Graduados

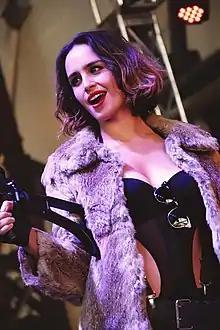
Fernanda Urrejola starred in the Chilean version of "Graduados".

The producers of "Graduados" released a compilation album of music used in the series. It features the theme song, composed by Tan Biónica, and 1980s Argentine rock hits as background music. Musicians appearing on the album are Soda Stereo, Los Fabulosos Cadillacs, Charly García, Sumo, Virus, Raúl Porchetto, Andrés Calamaro, Los Violadores, Suéter and Los Ratones Paranoicos. The first CD went gold in Argentina, encouraging Telefe and Sony Music Entertainment to release a second CD of soft songs by international artists. Artists on the second CD are Bonnie Tyler, Europe, Paul Young, Jimmy Harnen, Spandau Ballet, Dover, Martika, The Alan Parsons Project, Toto, The Bangles, Cyndi Lauper, Bad English, Air Supply and Billy Joel.